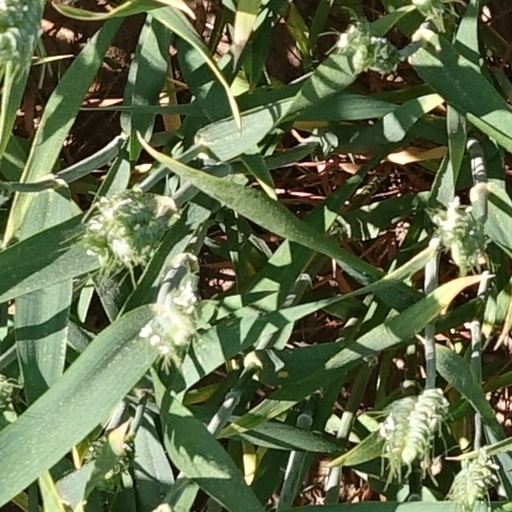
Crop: wheat